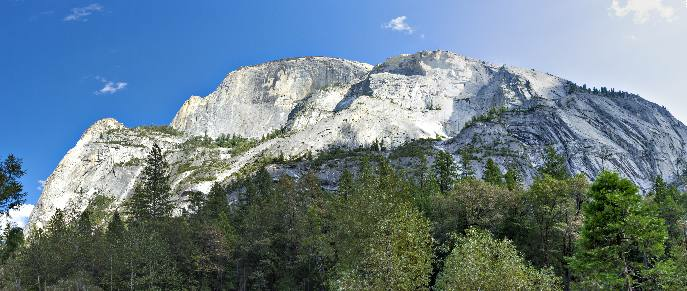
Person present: No